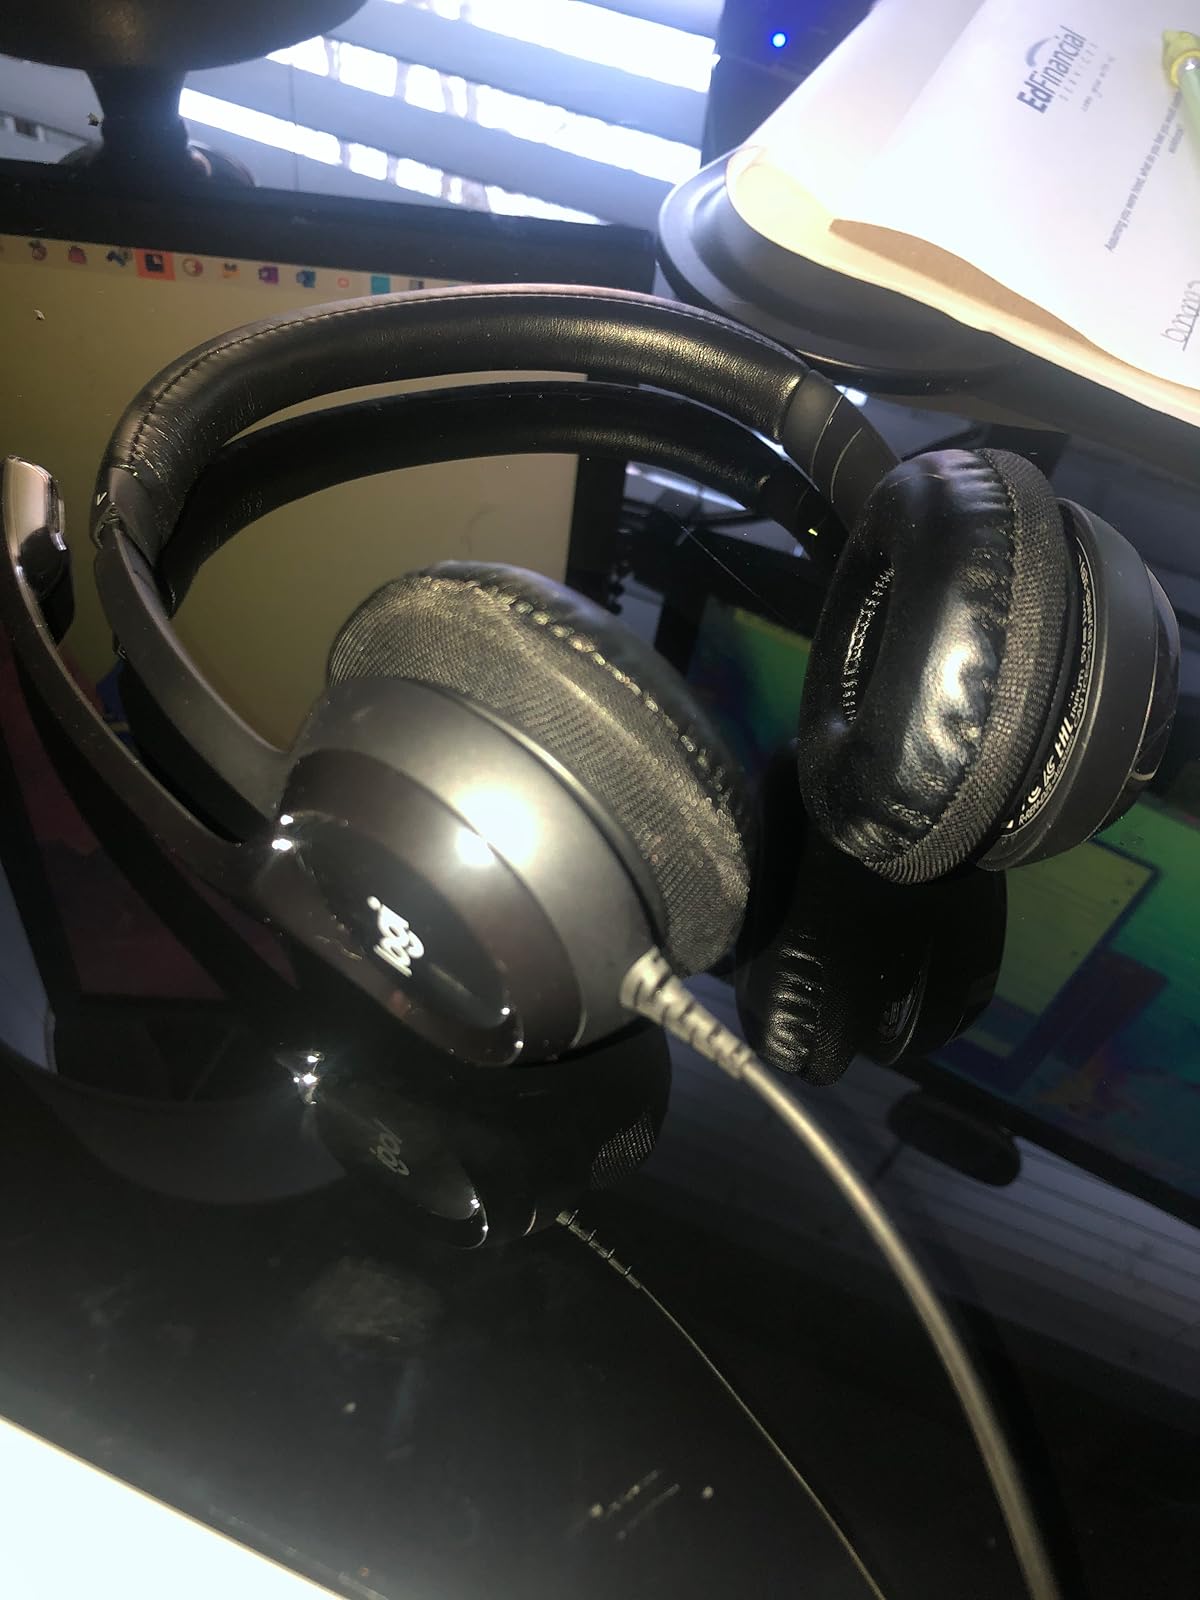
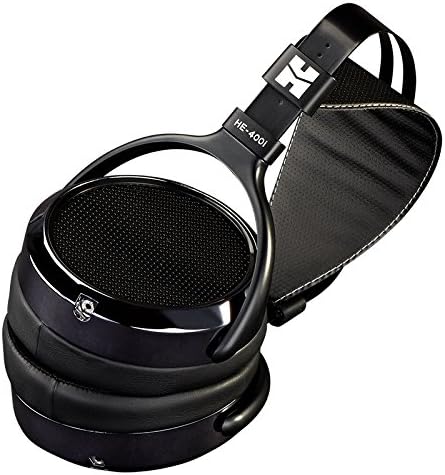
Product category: headphones
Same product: no